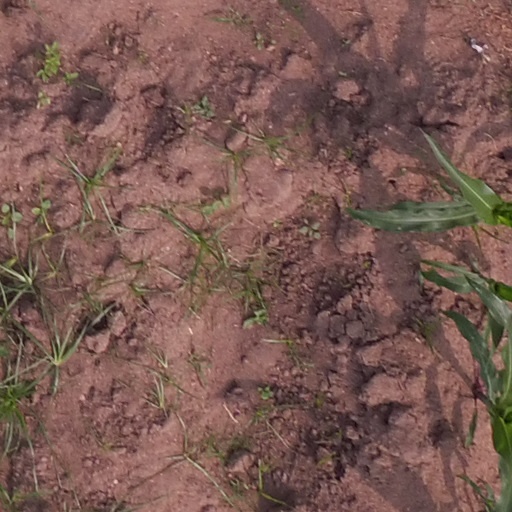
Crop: maize; corn